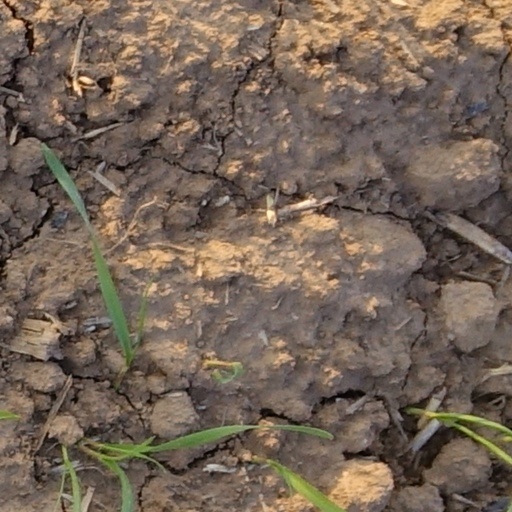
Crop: wheat